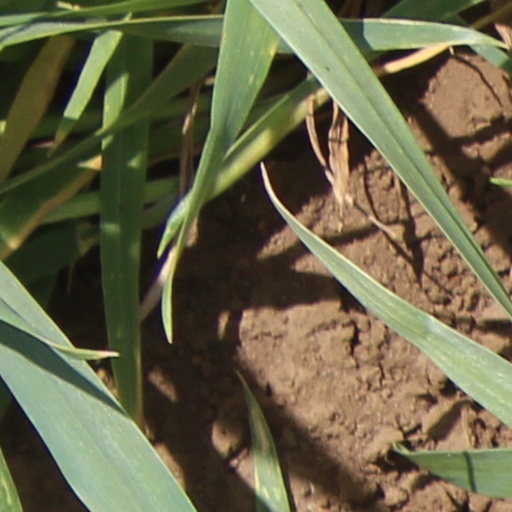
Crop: wheat